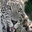
Label: leopard